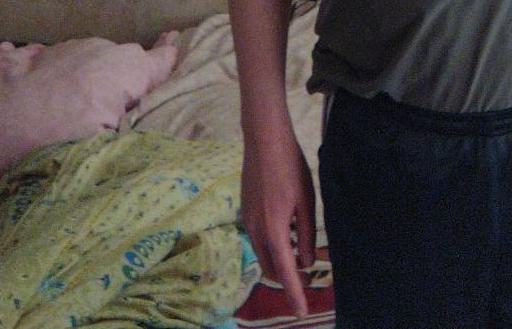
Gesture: no_gesture